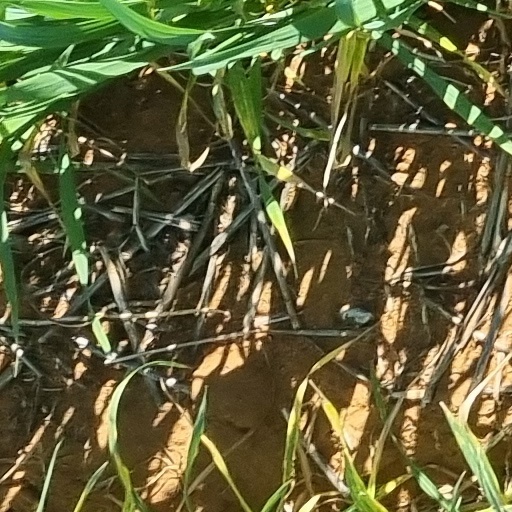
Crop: wheat